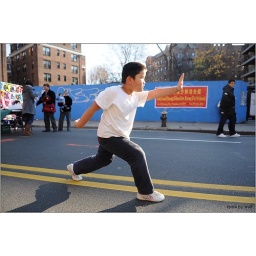
Shaolin boy at a street fair Sunday in Flushing.